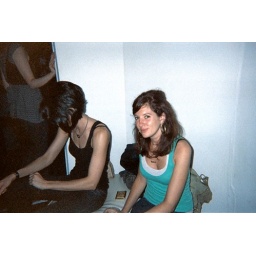
Cute girl in blue